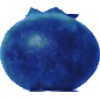
Label: Huckleberry 1